John Sinclair (British Army officer)

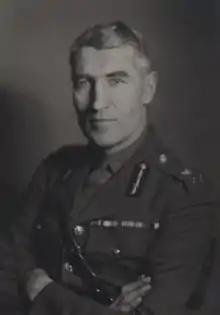
Major General Sinclair in 1944.

Sir John Alexander Sinclair, (29 May 1897 – 22 March 1977) was a British Army general who was head of the Secret Intelligence Service (SIS) from 1953 to 1956.